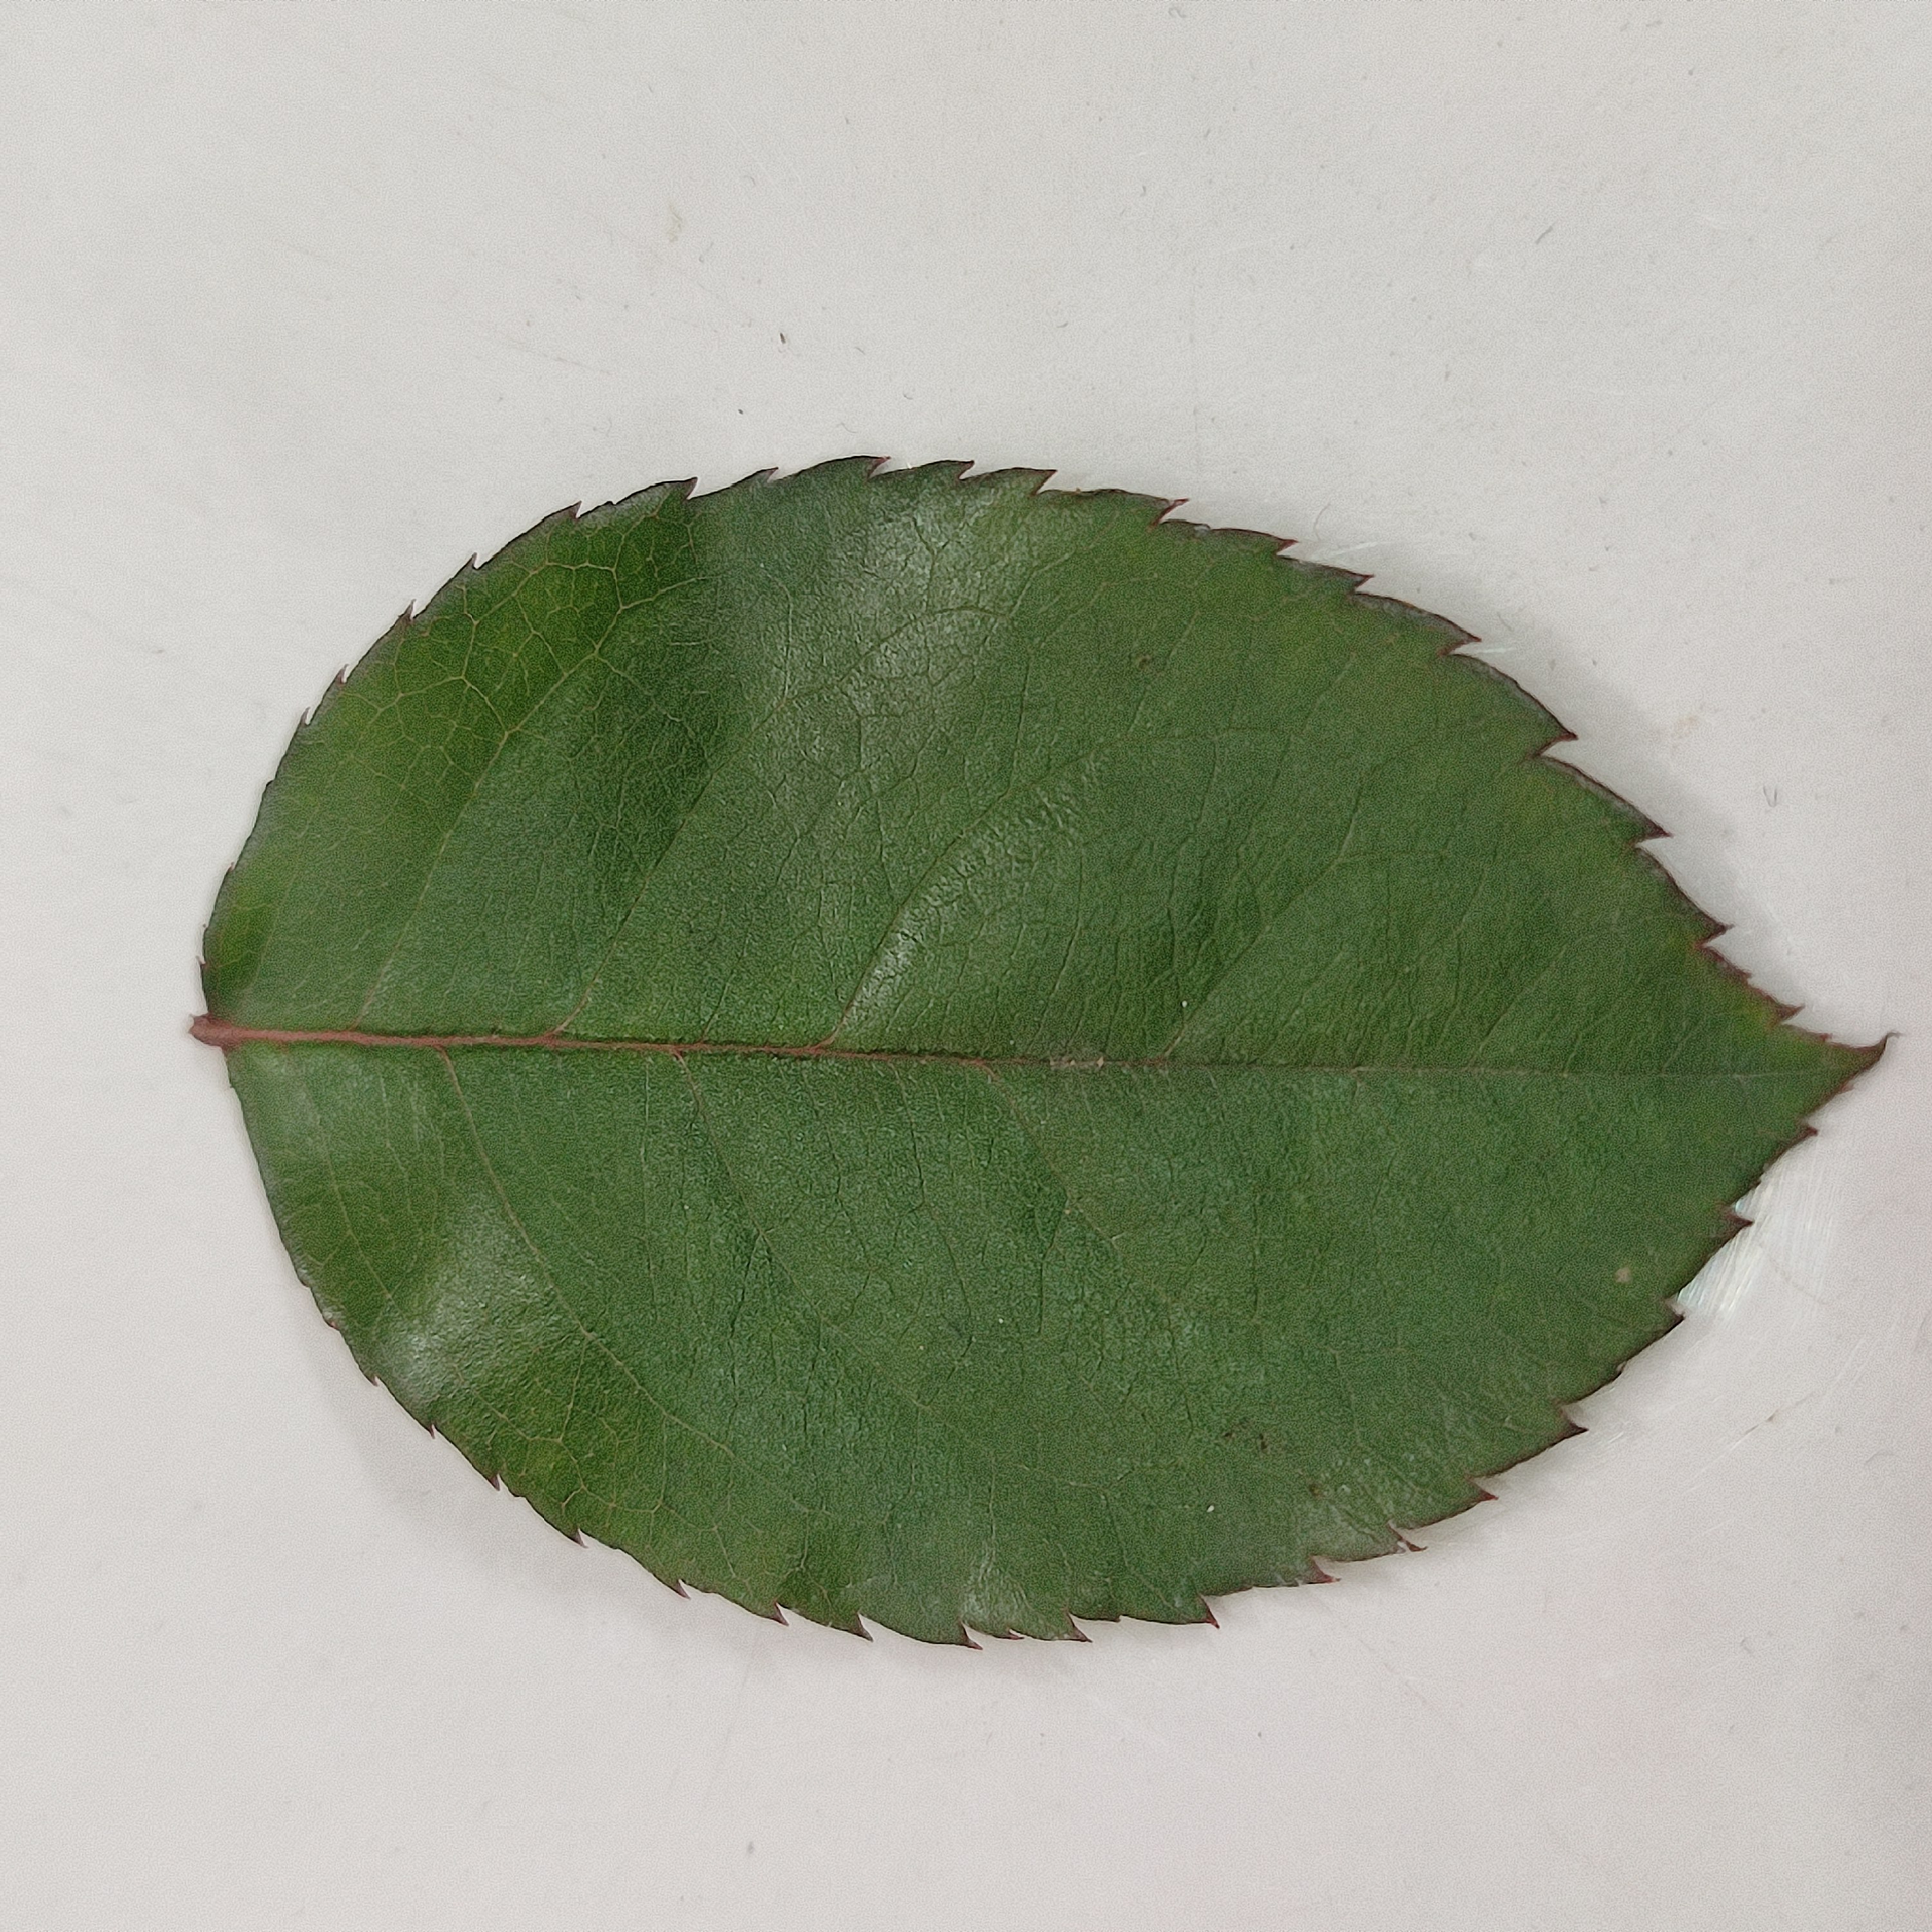
Label: Healthy Leaf